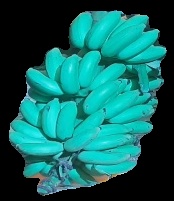
Variety: elakki-bale
Grade: grade2